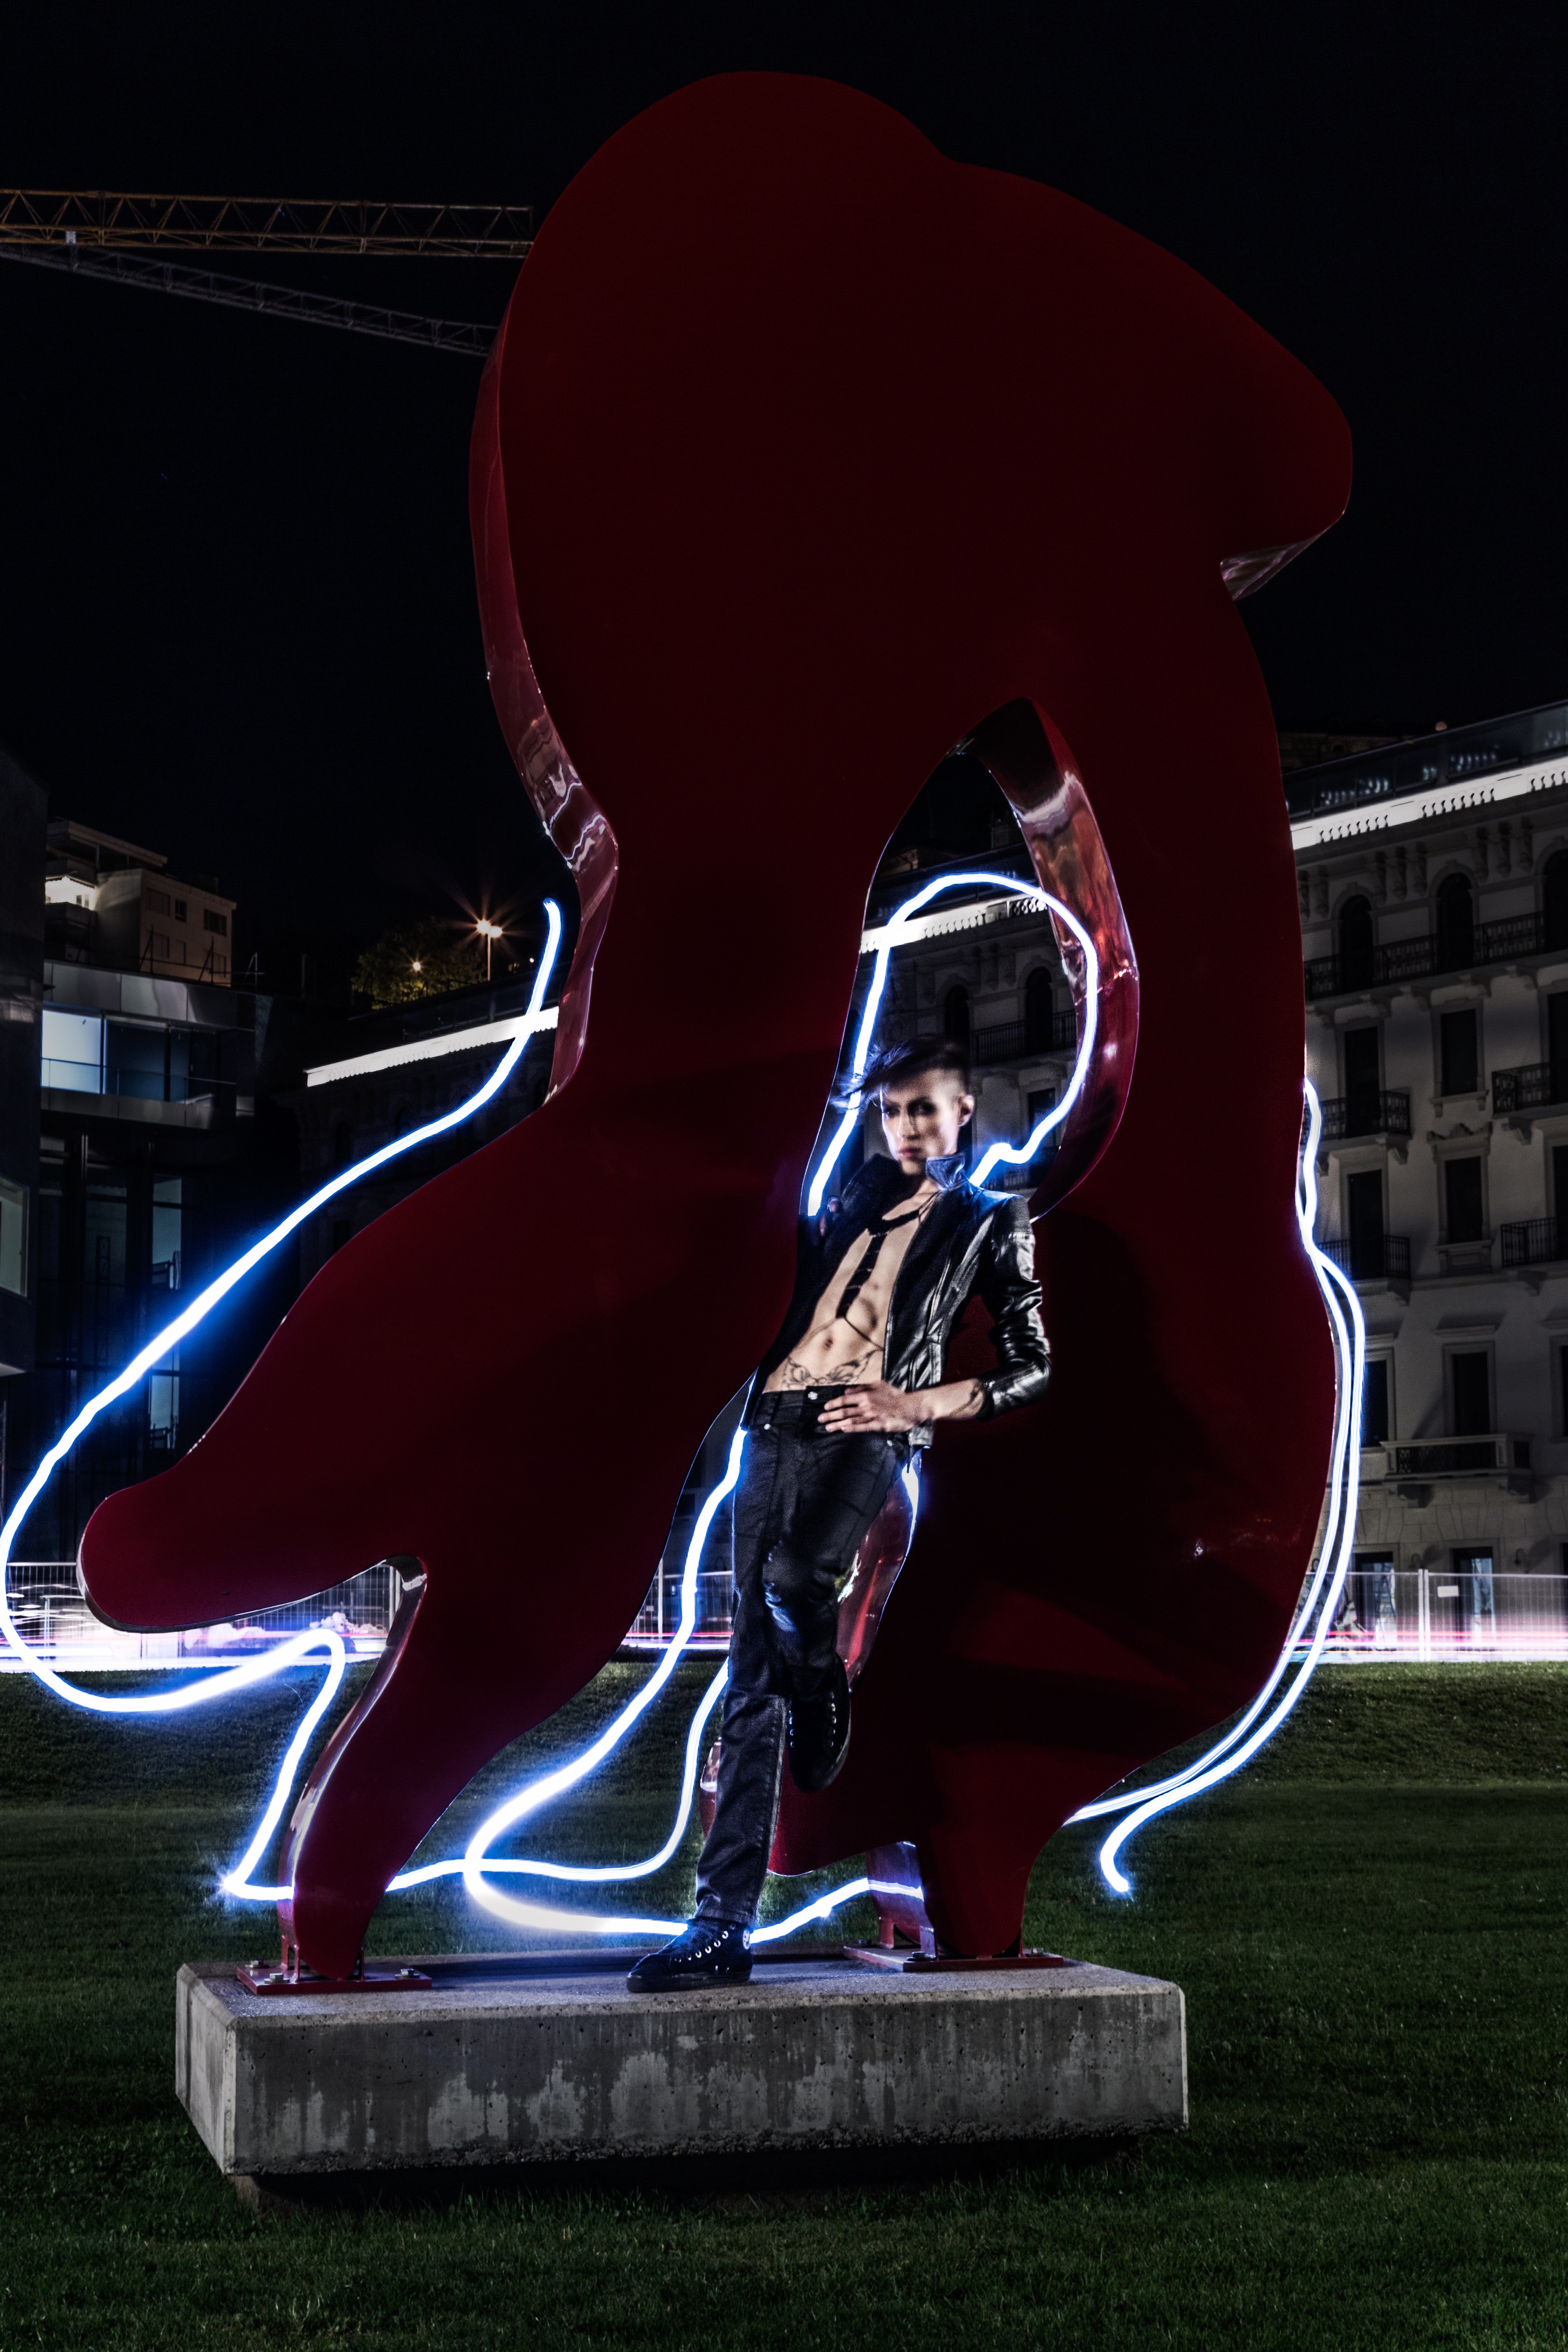
light, sculpture, art, night, architecture, neon, statue